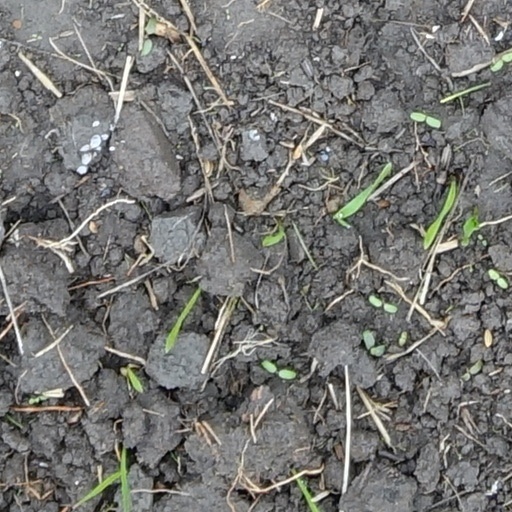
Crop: wheat